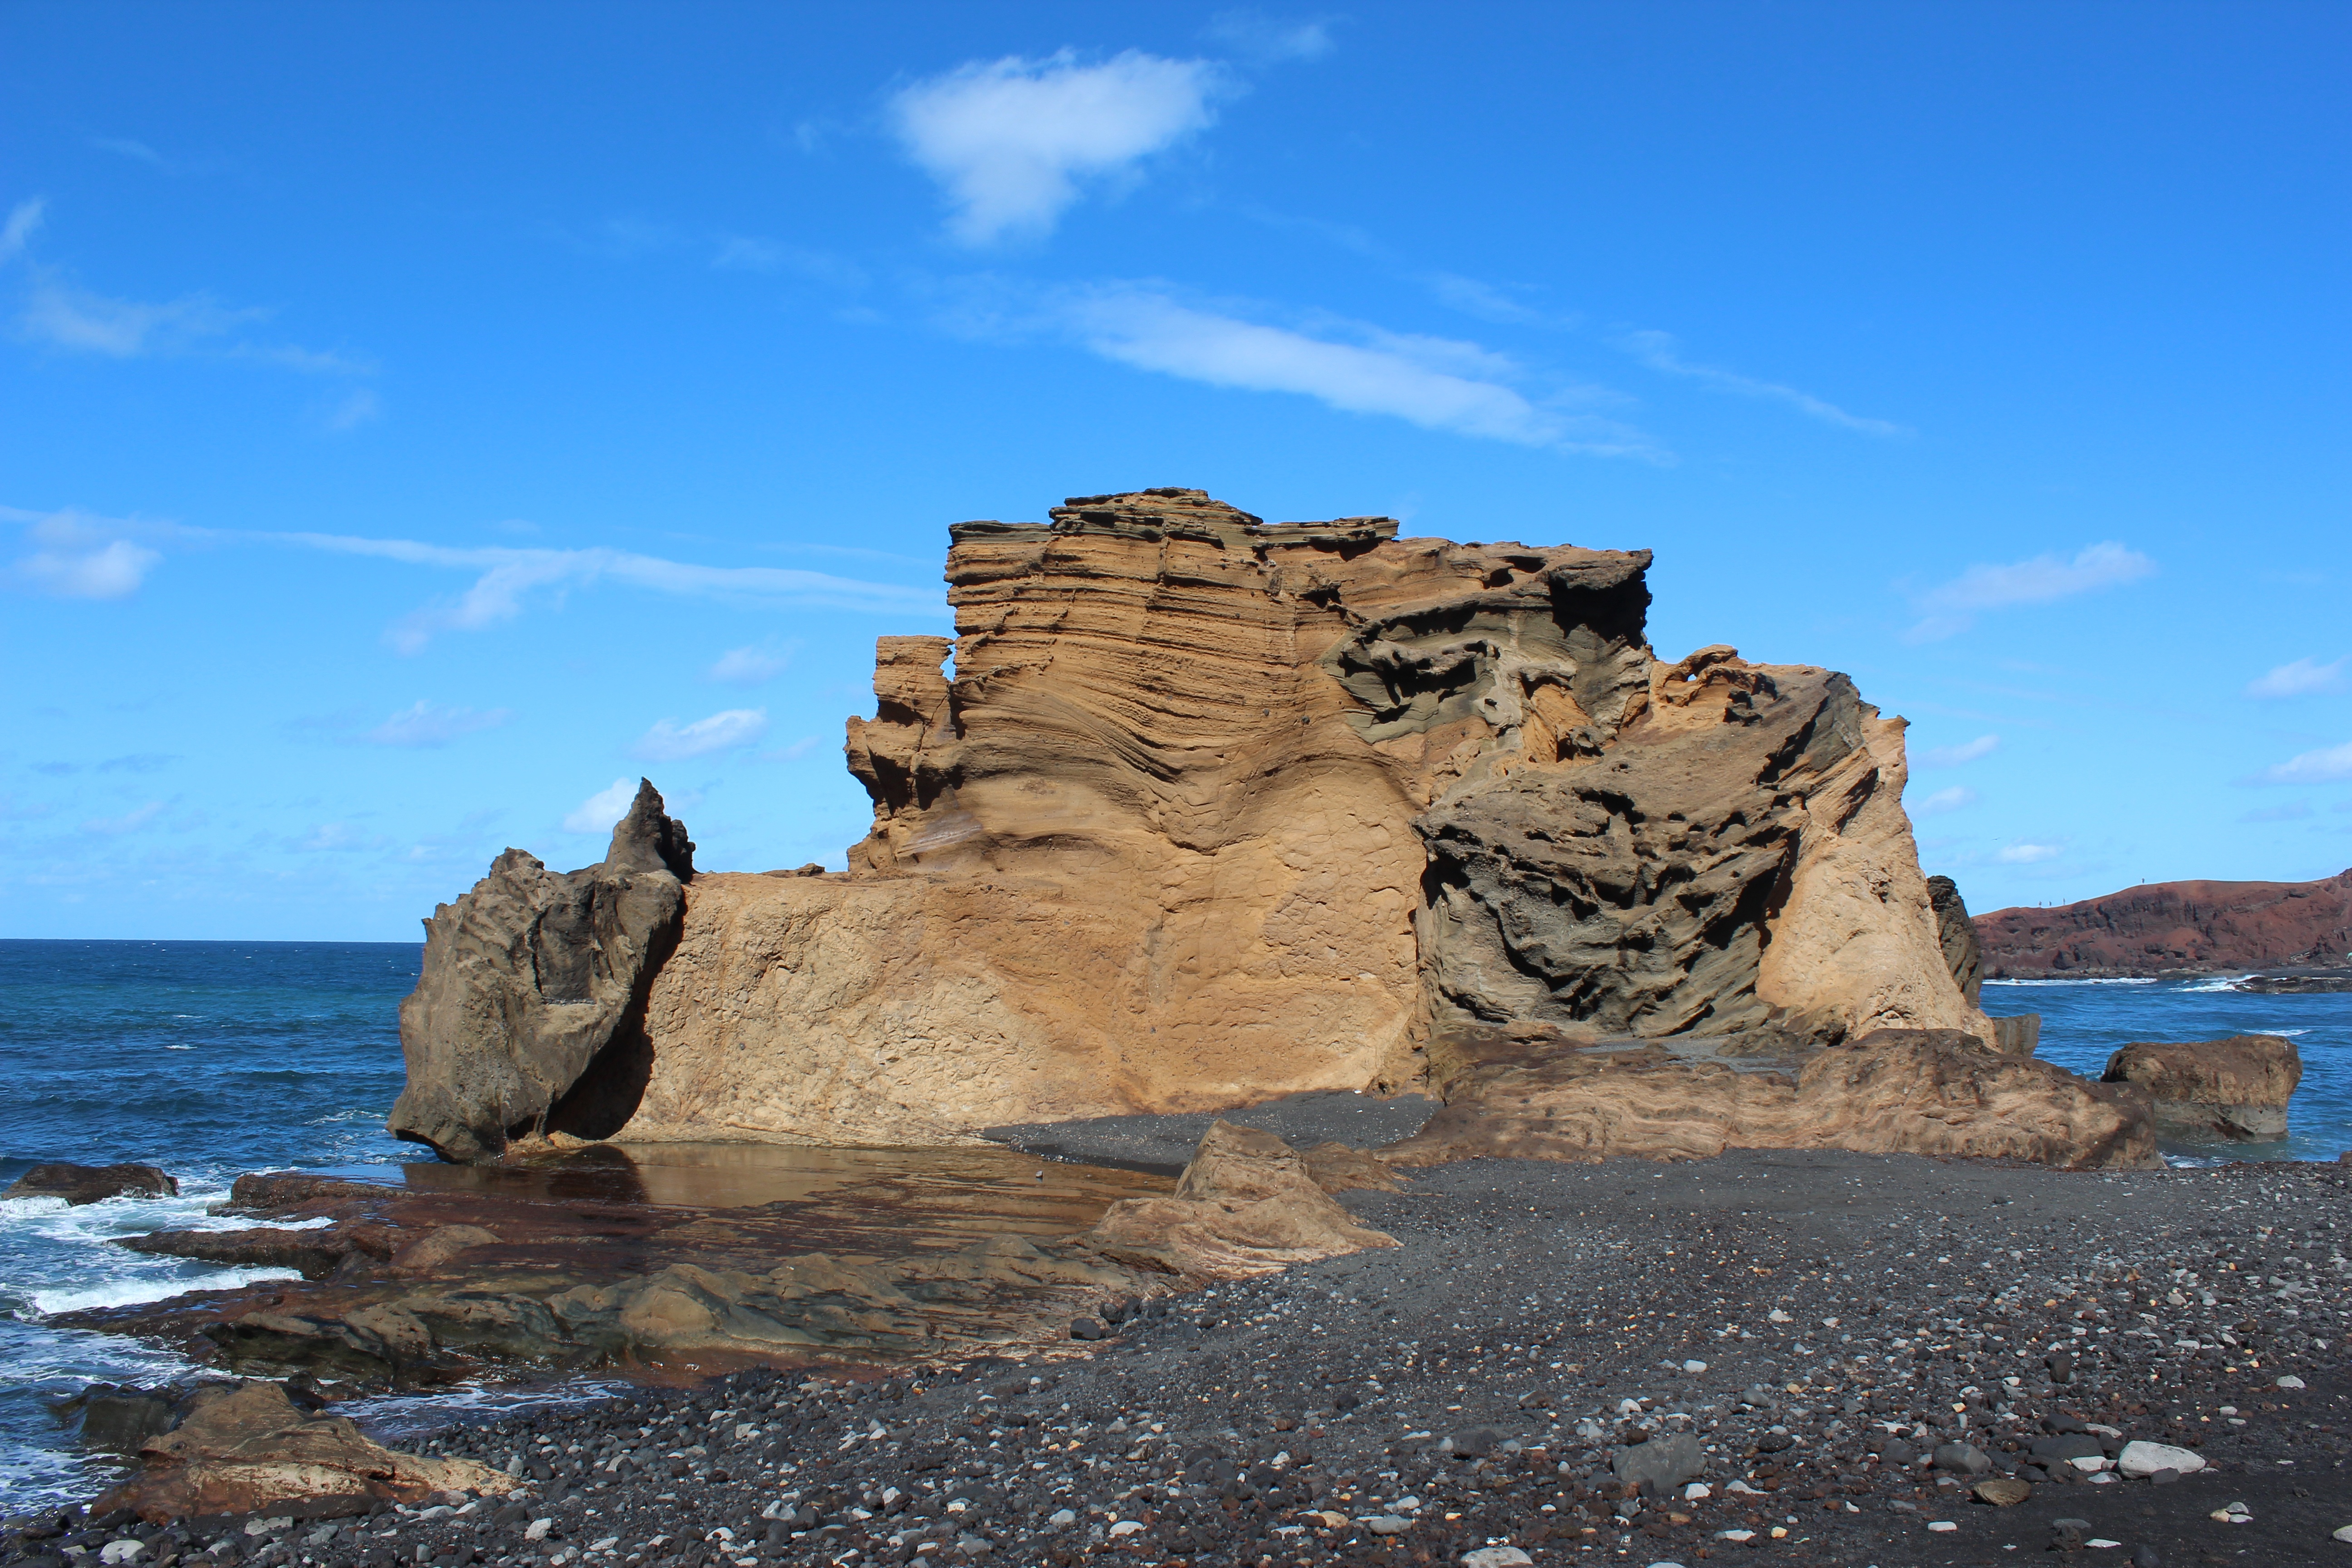
landscape, sea, coast, sand, rock, formation, cliff, arch, surf, mediterranean, stack, terrain, material, geology, badlands, atlantic, rocky coast, cape, lanzarote, landform, natural arch, ocean surf, green lagoon, el golfo, natural environment